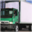
Label: truck